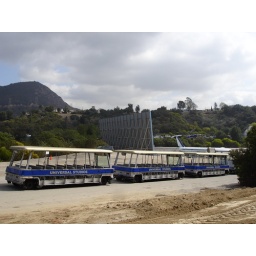
Big blue screen they've used in loads of movies